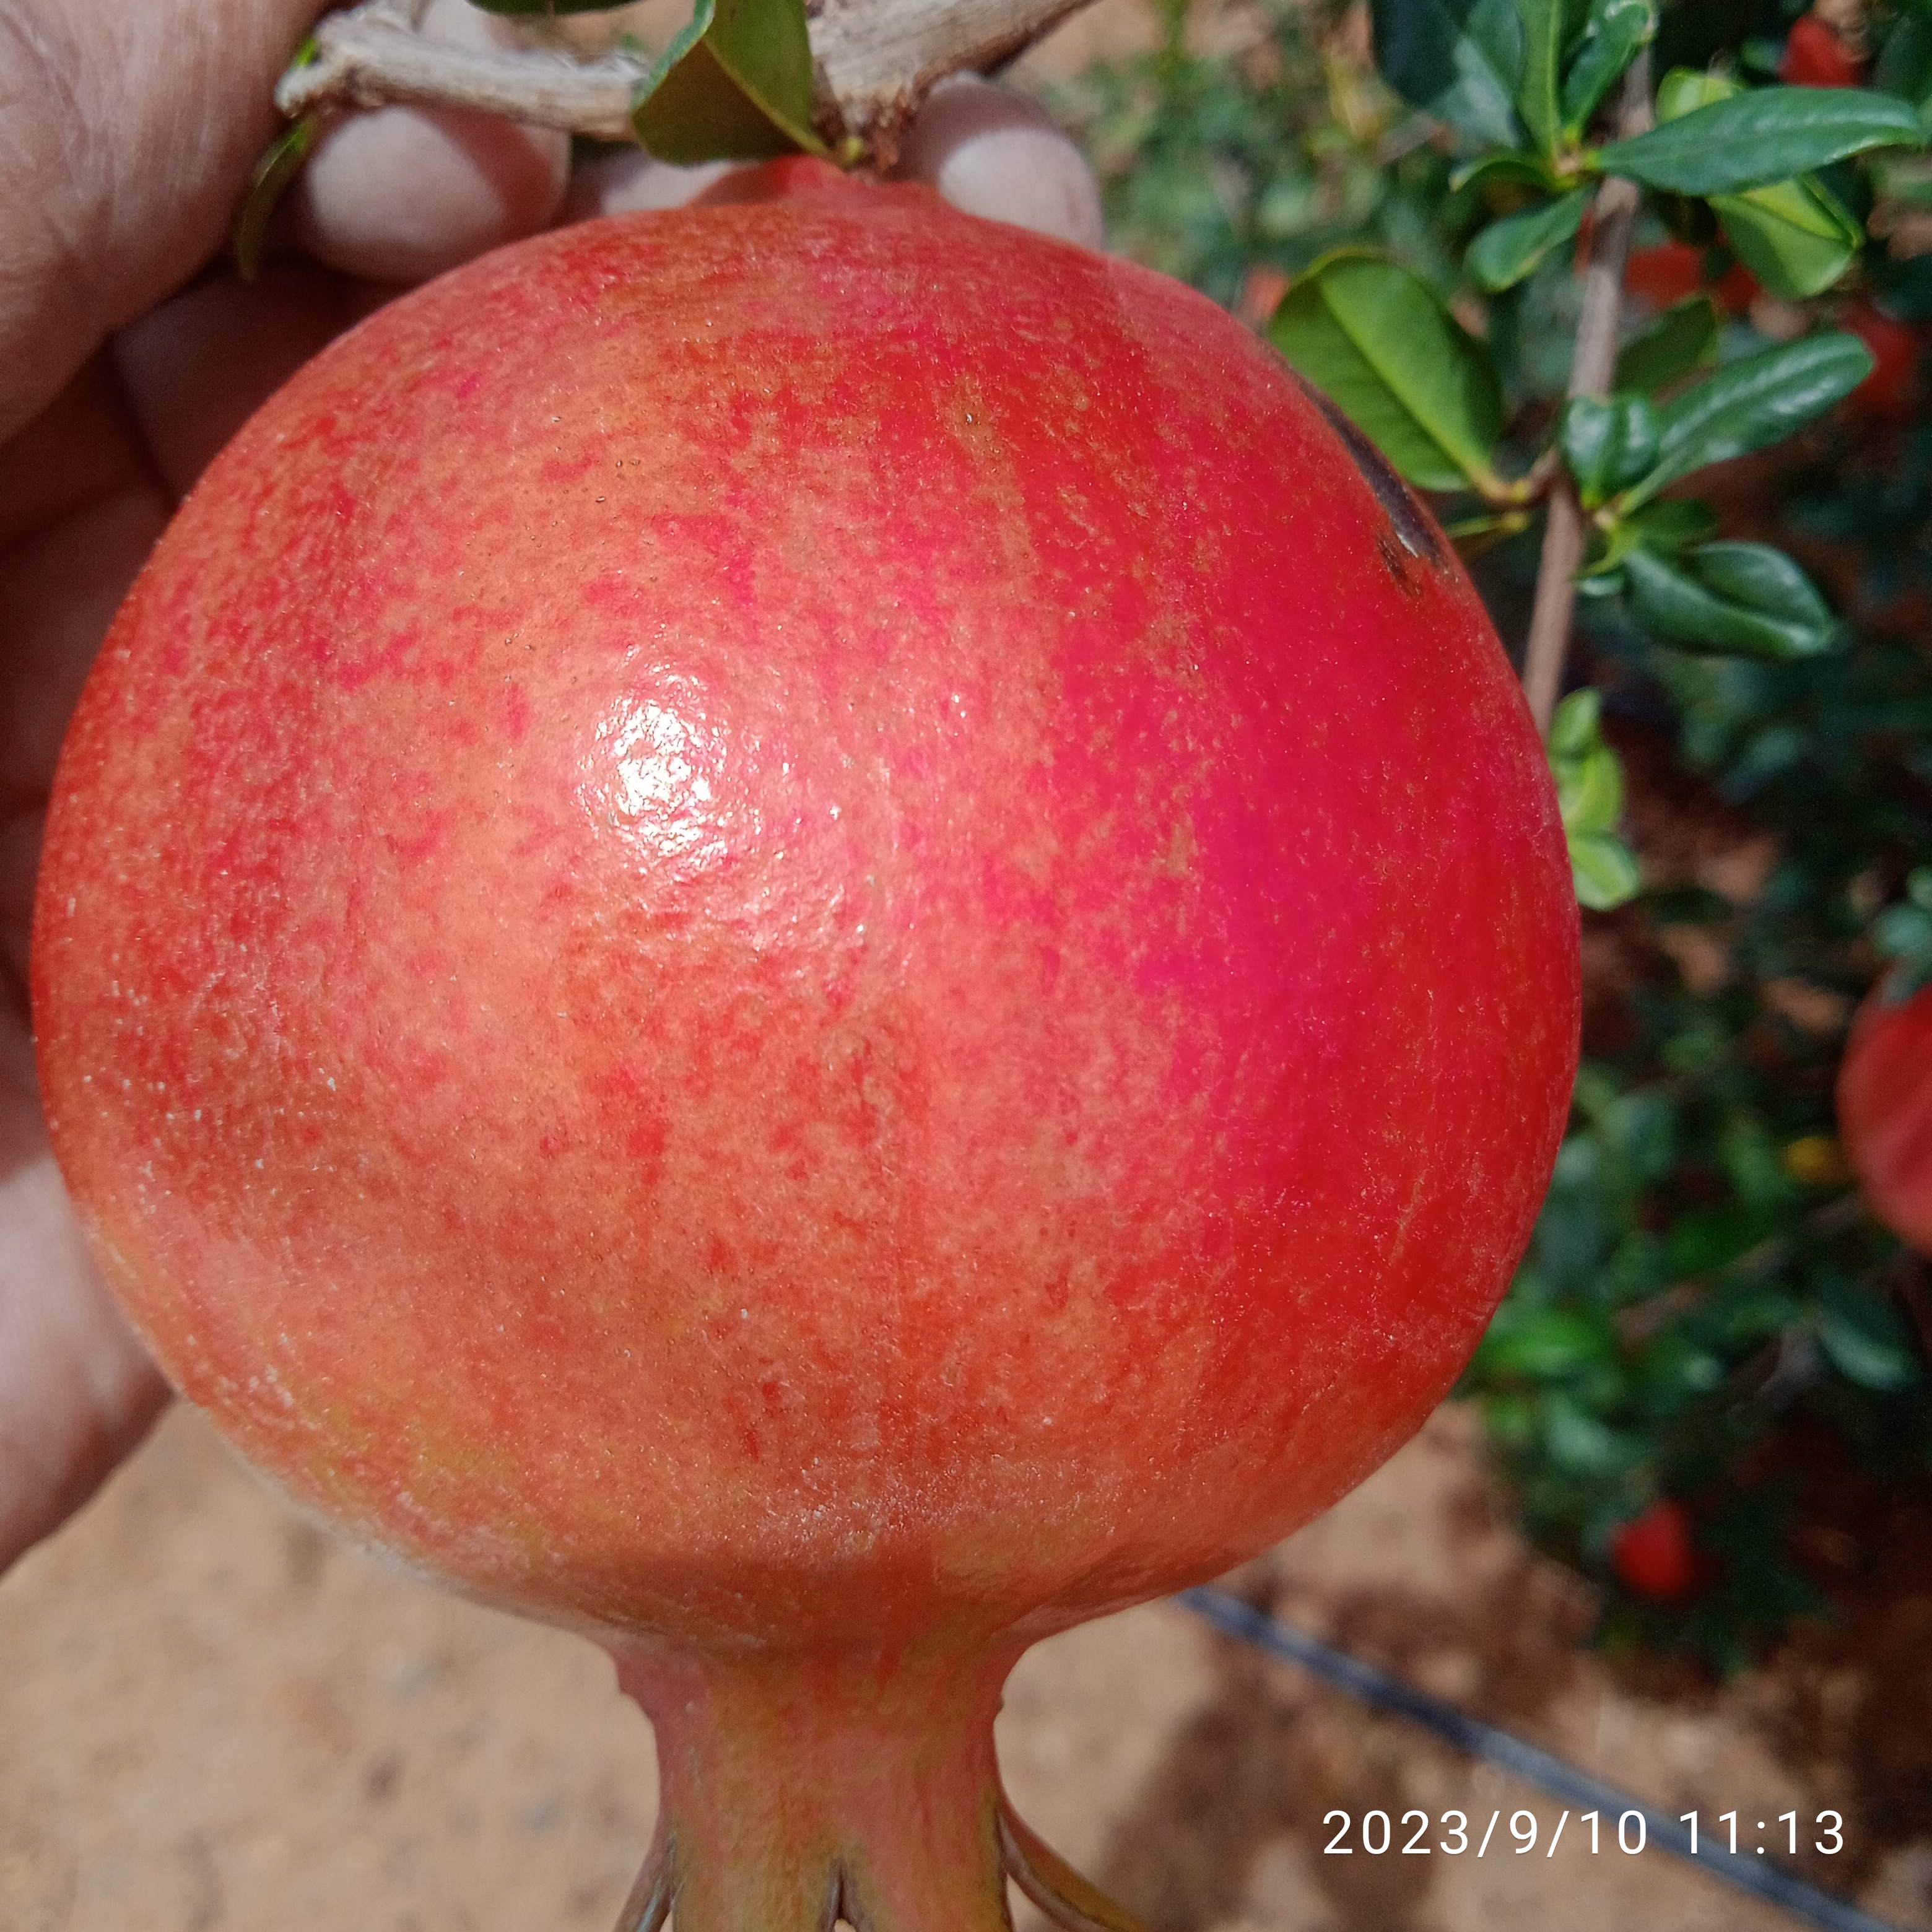
Label: Healthy